Veerateeswarar Temple, Thiruvathigai

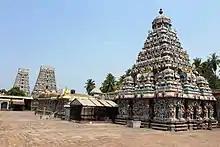

Thiruvathigai Veerateswarar Temple (also Virattaneshwara Temple, Tamil: வீரட்டானேசுவரர் ) is a Hindu temple dedicated to Shiva. It is situated in Thiruvathigai village which is about 2 kilometres east from the town of Panruti in the South Indian state of Tamil Nadu, India. Shiva is worshiped as Veerattaaneswarar, and is represented by the "lingam". His consort Parvati is depicted as Thiripurasundari. The presiding deity is revered in the 7th-century-CE Tamil Saiva canonical work, the "Tevaram", written by Tamil saint poets known as the nayanars and classified as "Paadal Petra Sthalam". The temple is considered the place where the Saiva saint poet Appar (Thirunavukkarasar) converted back to Saivism, and attained final salvation.